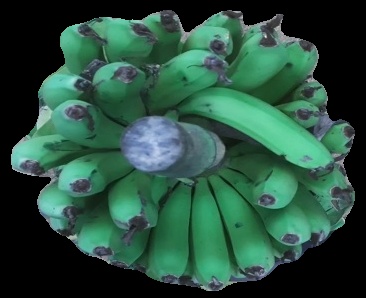
Variety: pachbale
Grade: grade2